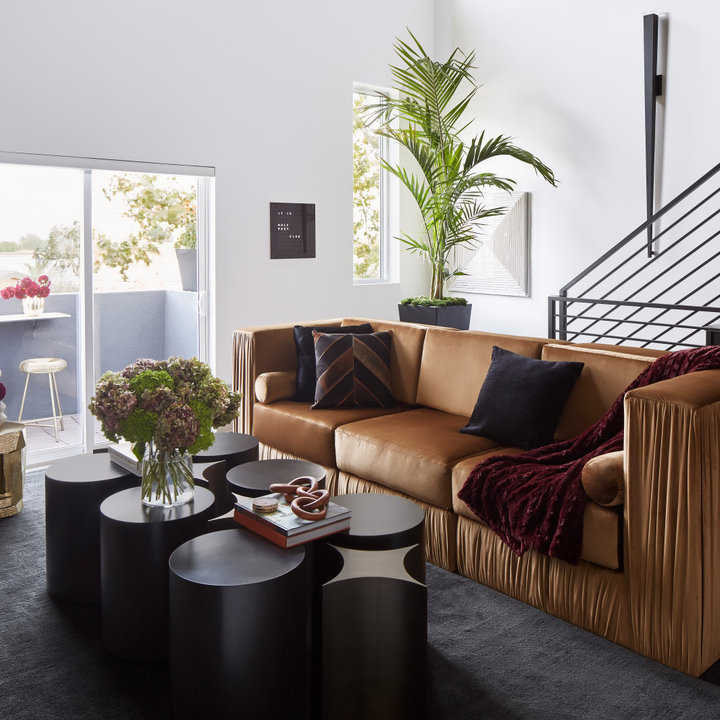
Style: ArtDeco